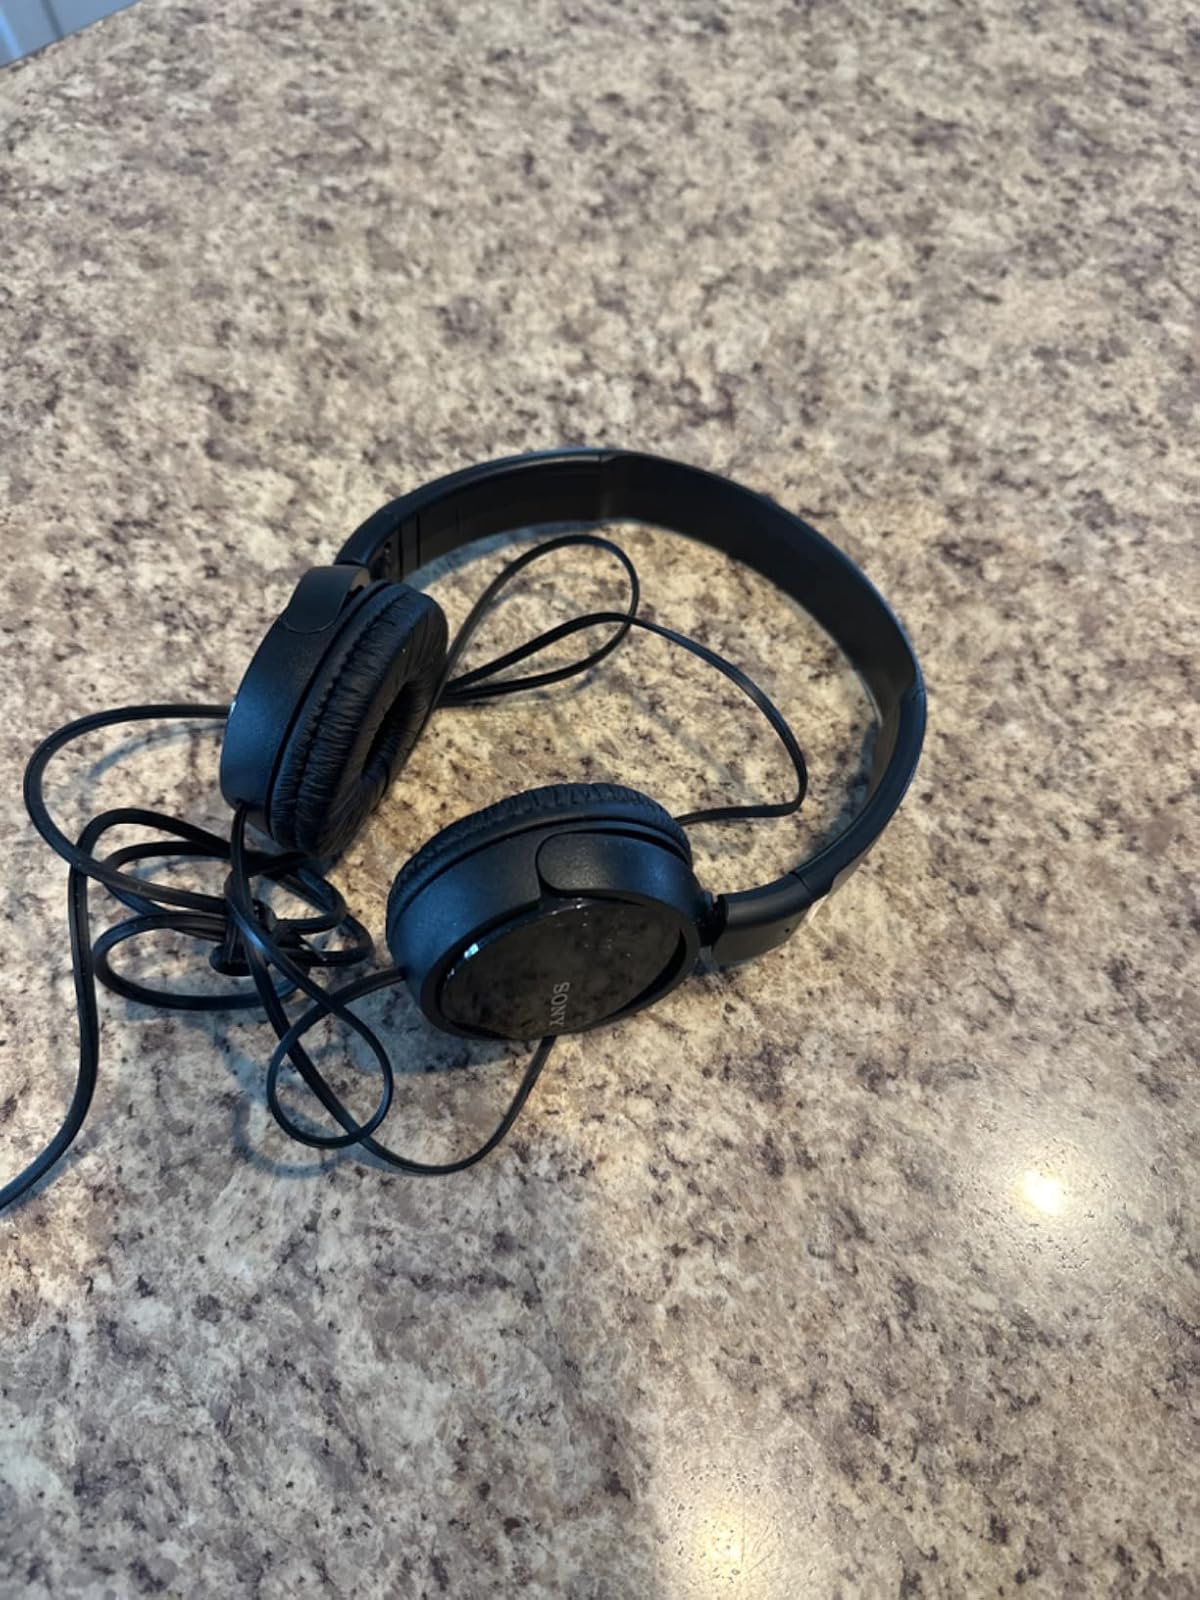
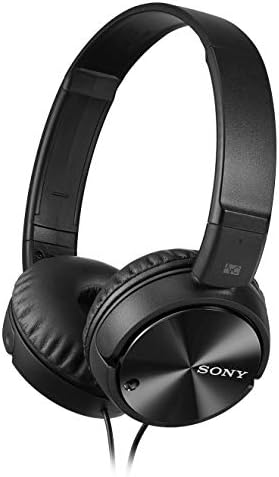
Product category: headphones
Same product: yes